Hello Kitty: Roller Rescue

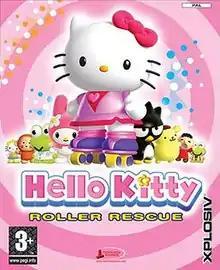
PAL region cover art

is a 2005 action-adventure video game developed by XPEC Entertainment for the PlayStation 2, GameCube, Xbox, and Windows. The game features Hello Kitty and other Sanrio characters.